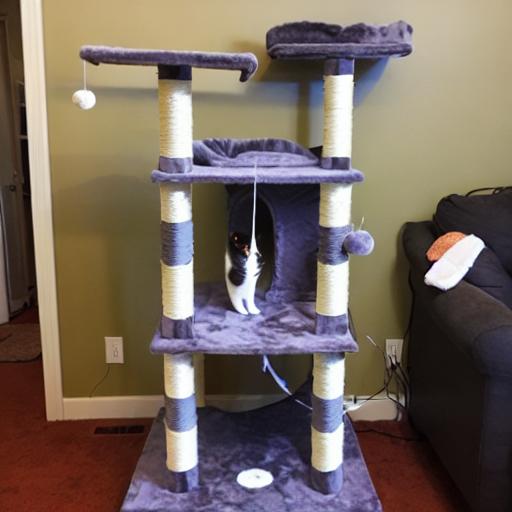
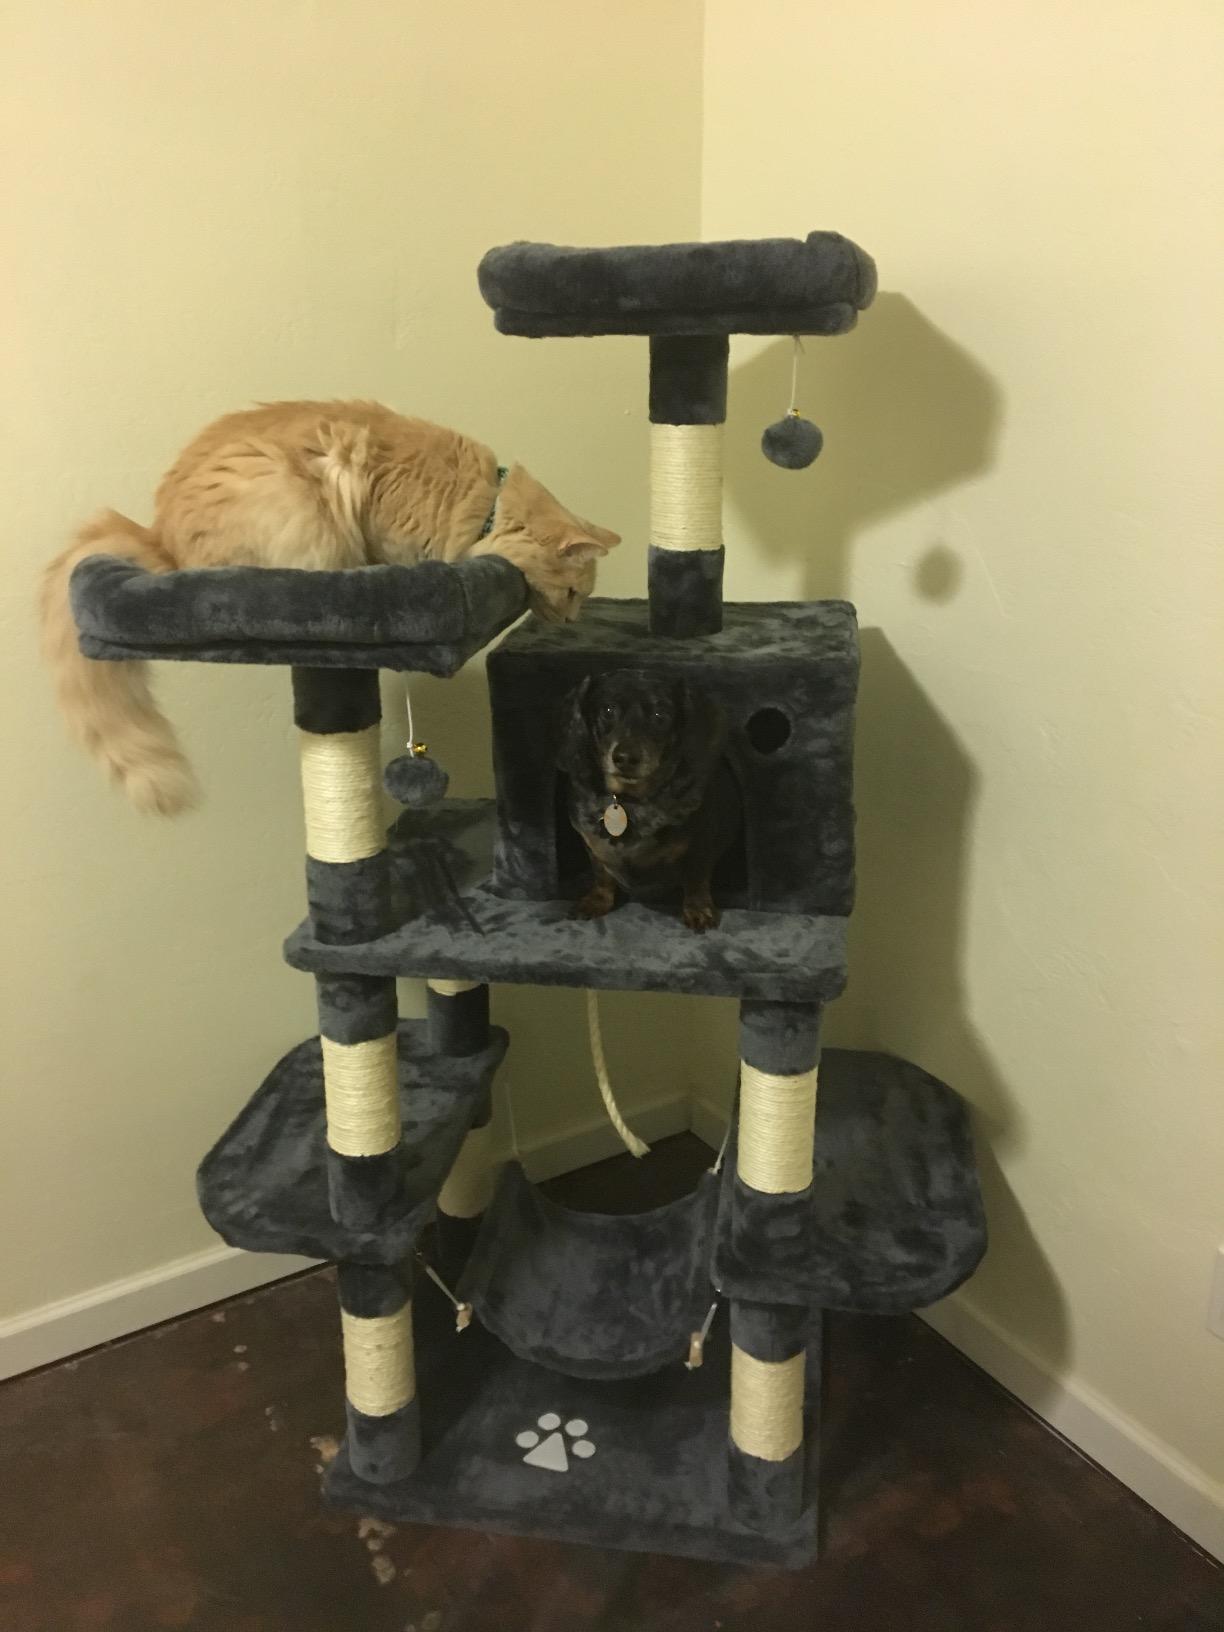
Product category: items_cat tree
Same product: no